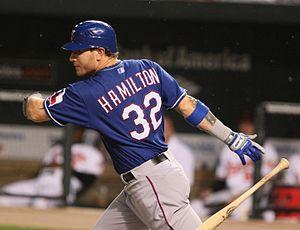
La saison 2013 des Angels de Los Angeles est la 53ᵉ saison en Ligue majeure de baseball pour cette franchise.
Joshua Holt Hamilton est un voltigeur de la Ligue majeure de baseball.